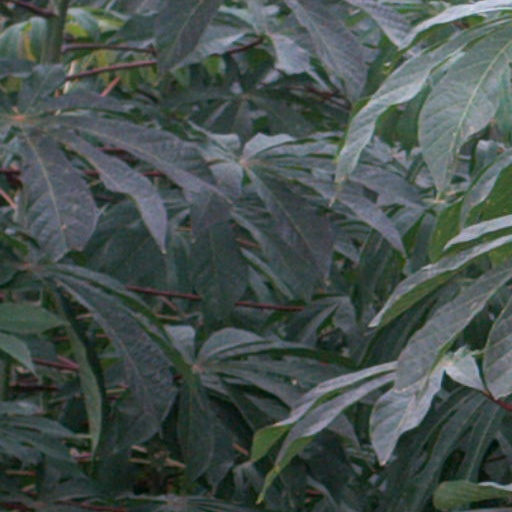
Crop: cassava